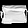
Label: Bag